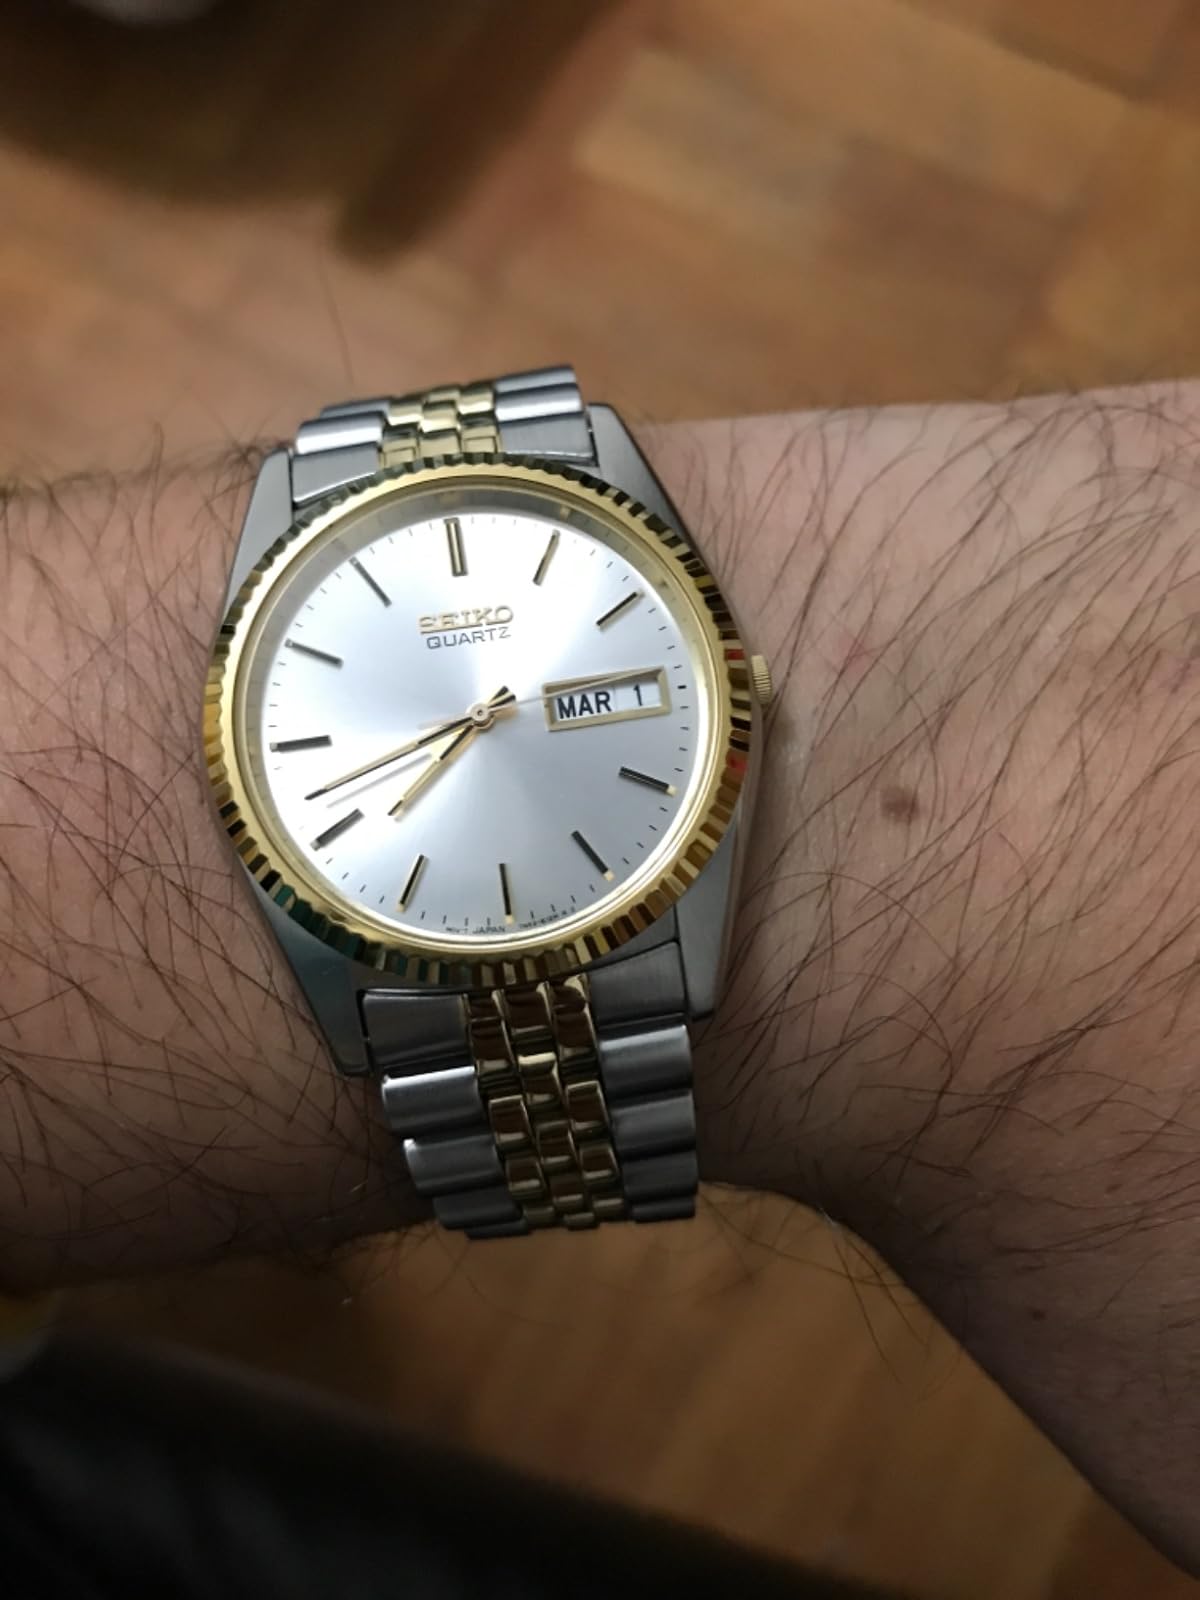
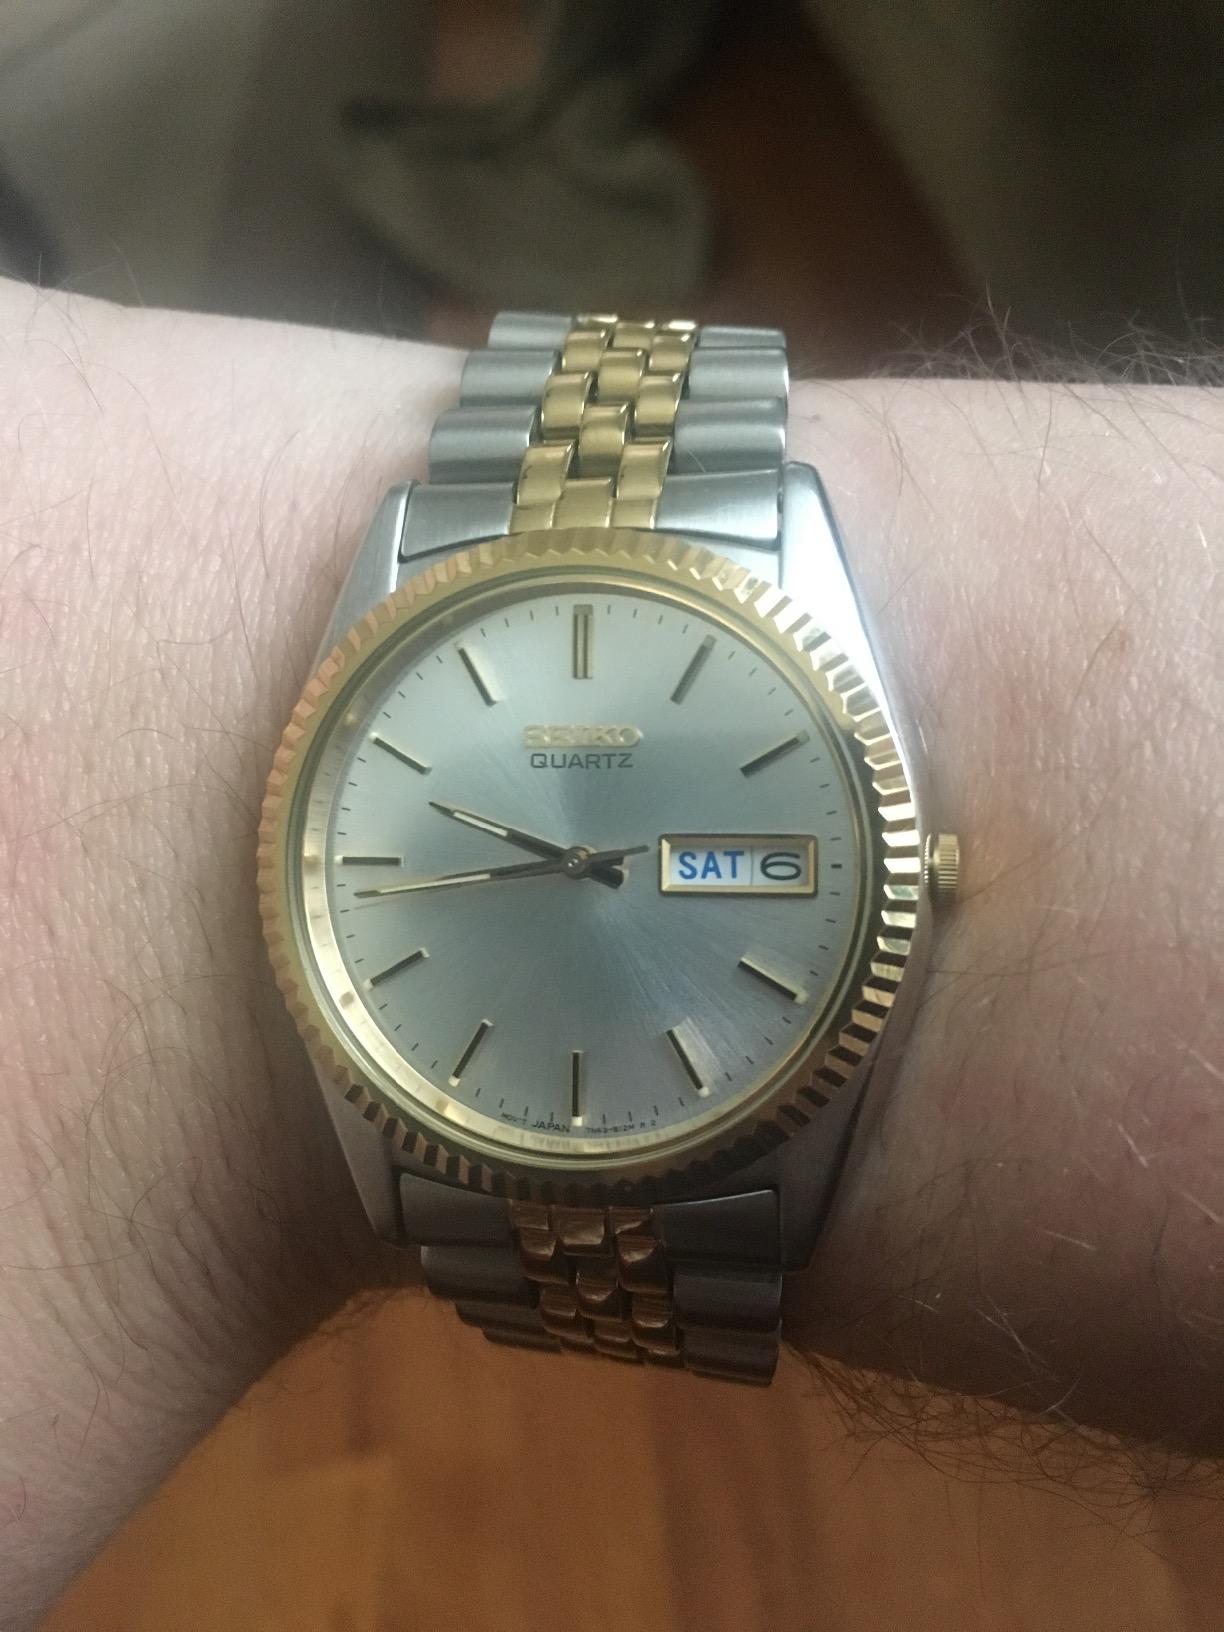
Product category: accessories_watch
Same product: yes